May Beegle

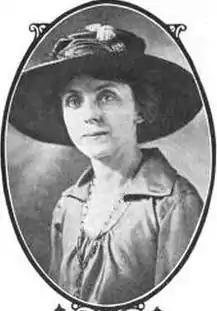
May Beegle, from a 1919 publication.

May Beegle (October 23, 1882 – December 8, 1943) was an American theatrical manager, publicist, concert promoter, and agent, known as the "dean of Pittsburgh impresarios."